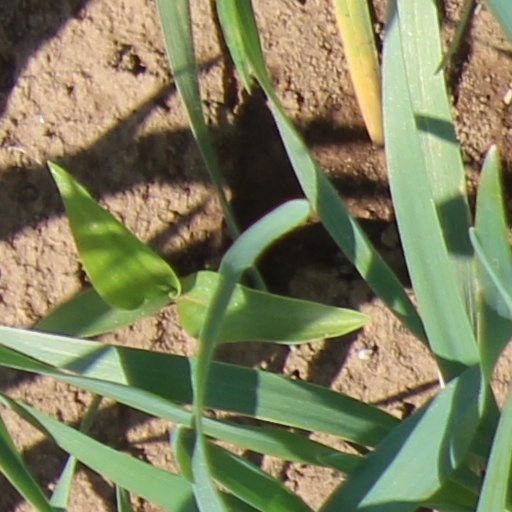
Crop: wheat